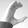
ASL letter: C